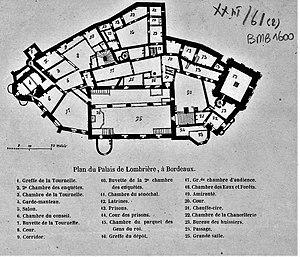
Plan du Palais de l'Ombrière à Bordeaux.
Le Parlement de Bordeaux est une cour de justice, fondée en 1451 par le roi de France Charles VII, suspendue entre 1453 et 1462 et rétablie par Louis XI le 10 juin 1462. Le Parlement de Bordeaux fut établi en tant que troisième cour derrière Paris et Toulouse mais au même rang que Grenoble, jusqu'en 1790 ; il siégeait au Palais de l'Ombrière.